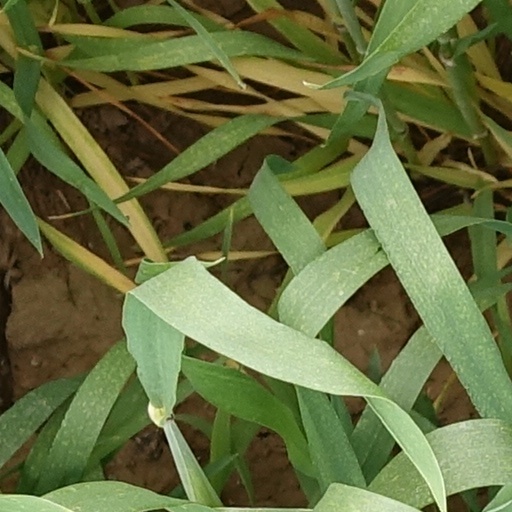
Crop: wheat